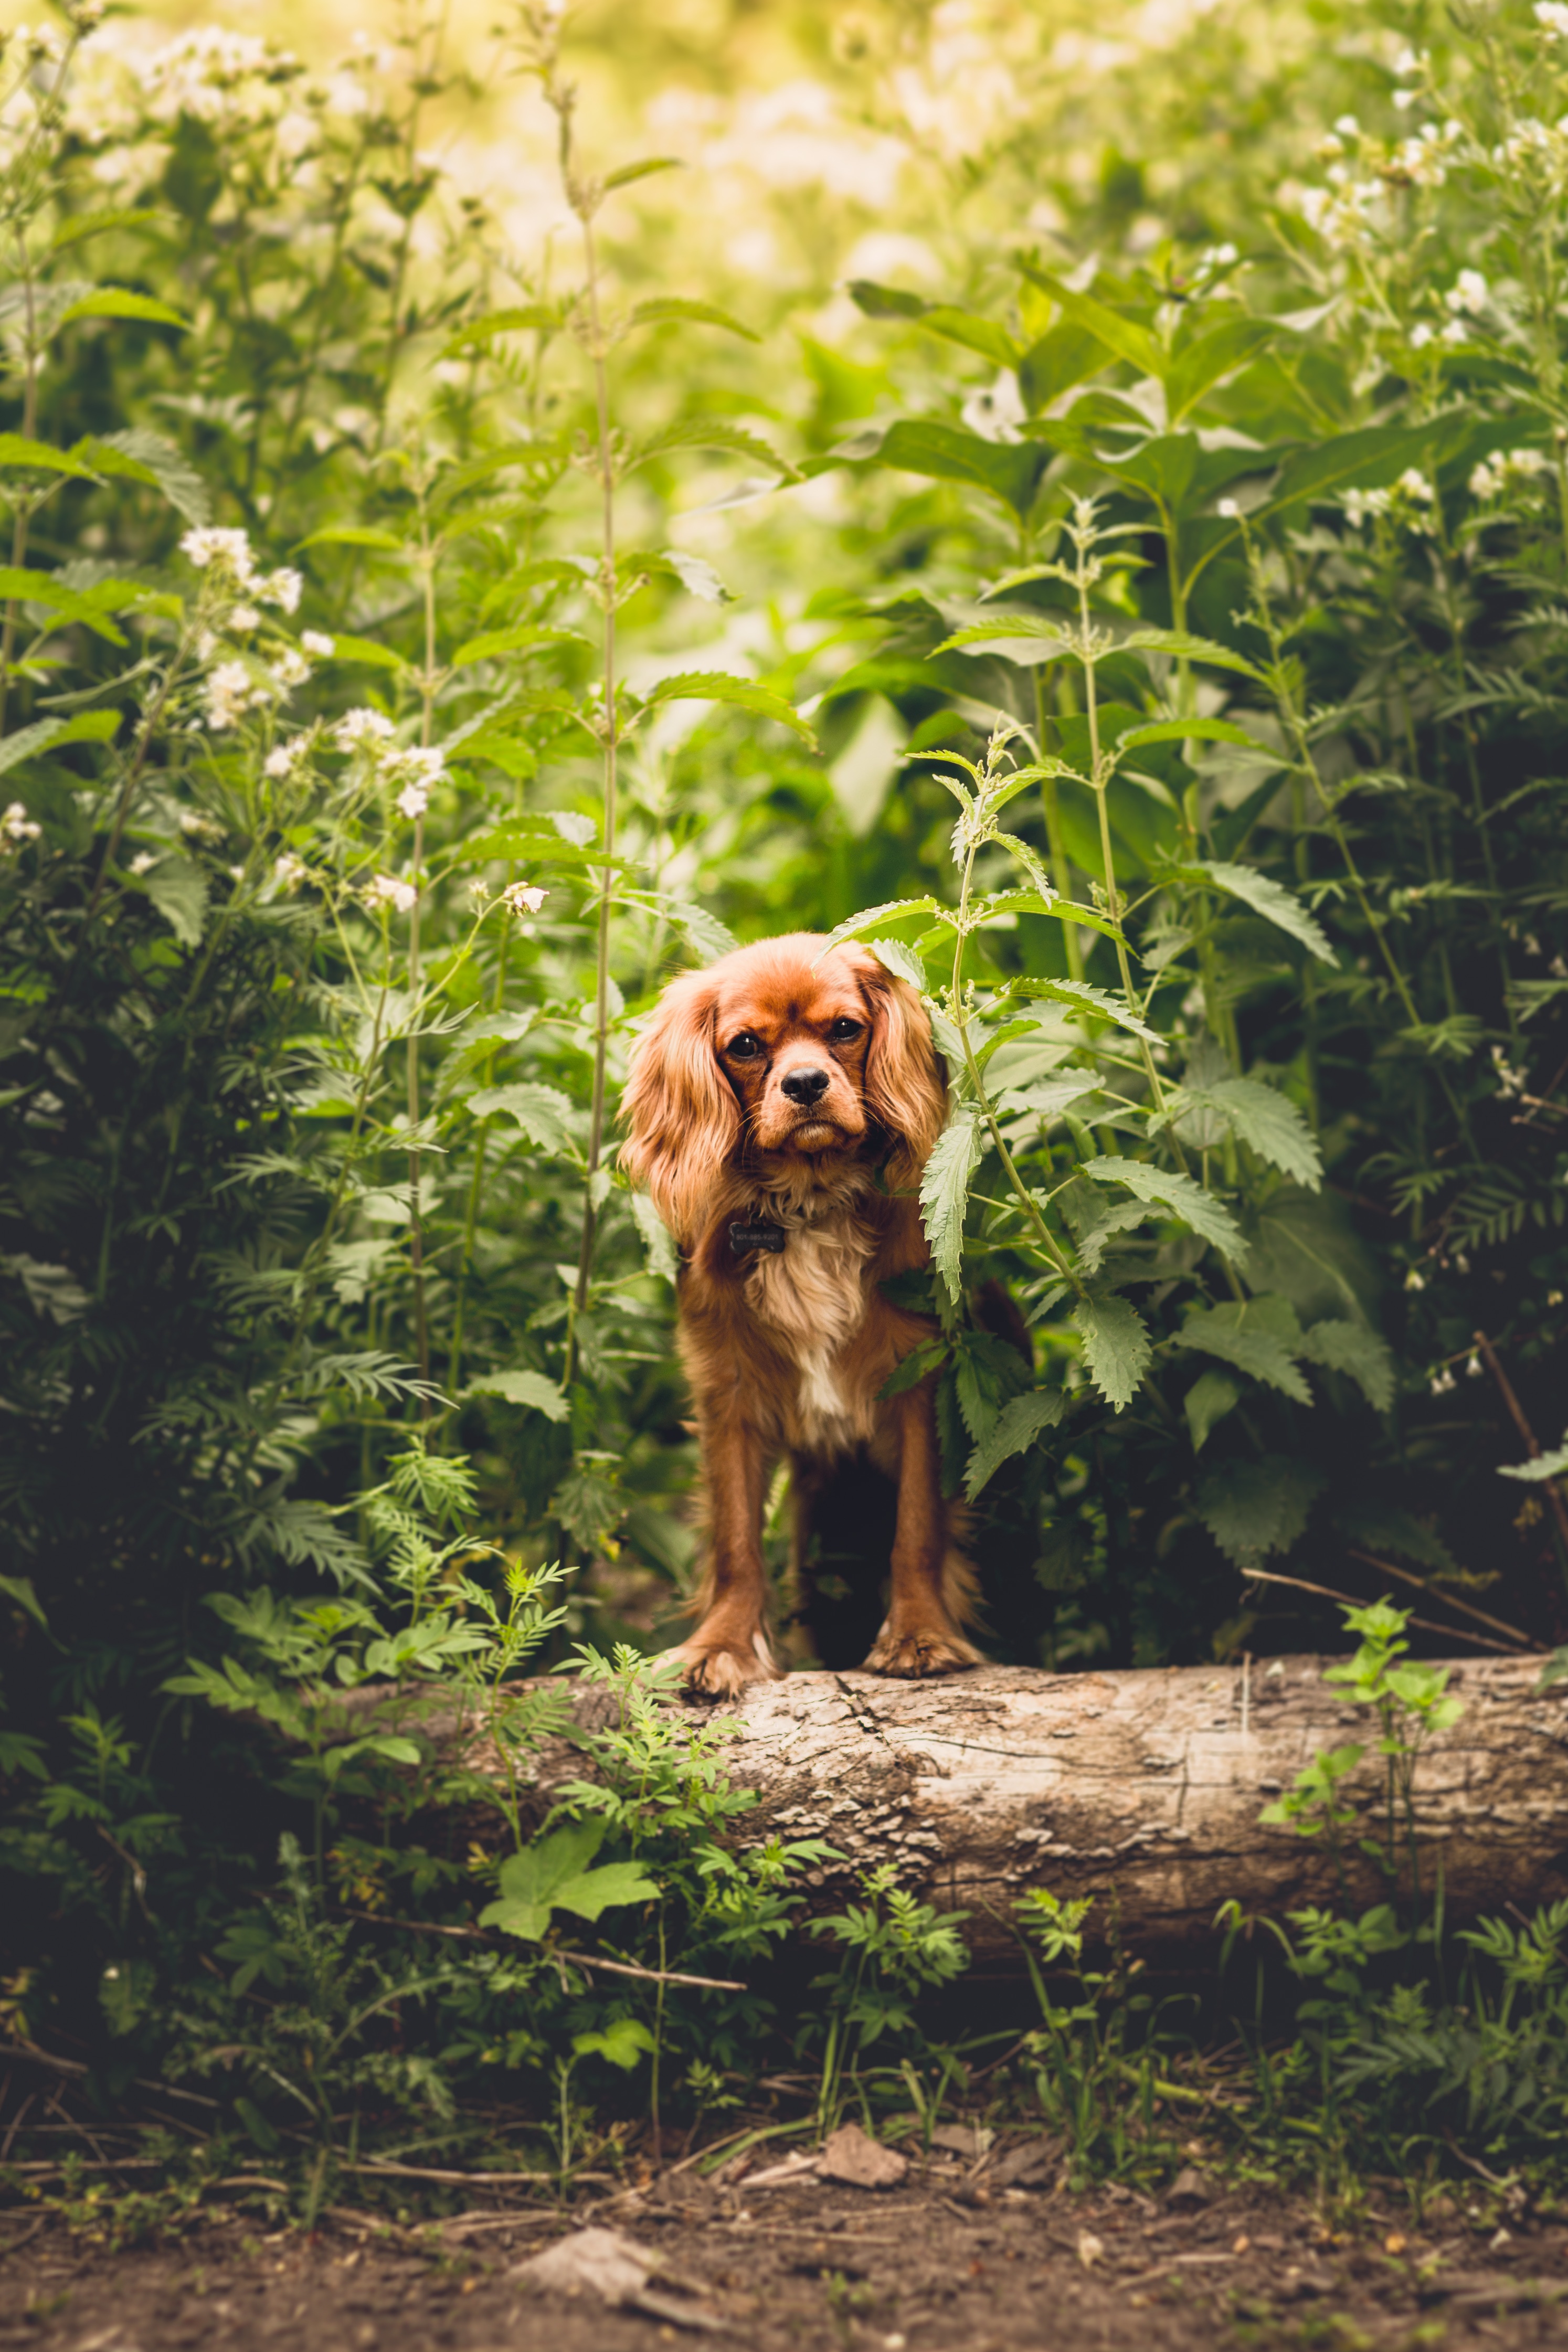
forest, grass, flower, dog, jungle, fauna, woodland, dog like mammal